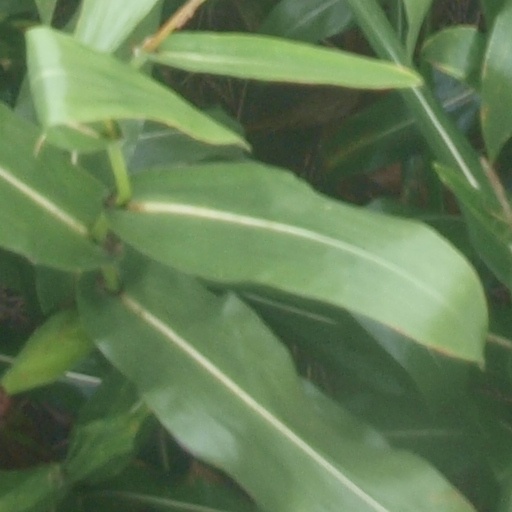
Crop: maize; corn